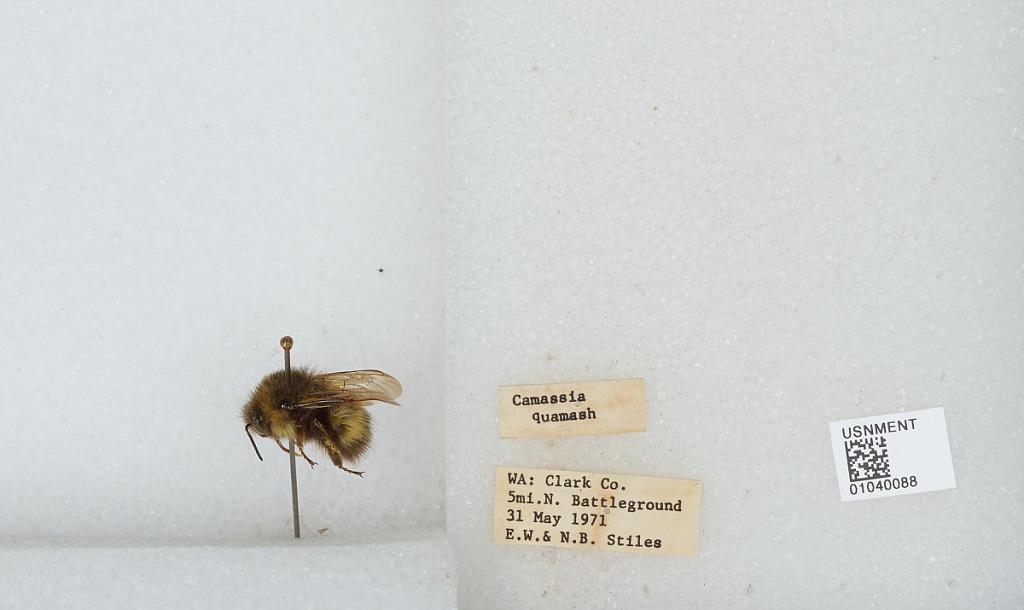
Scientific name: Bombus (Pyrobombus) sitkensis Nylander
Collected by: E. Stiles & N. Stiles
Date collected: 1971-5-31
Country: United States
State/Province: Washington
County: Clark
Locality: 5 miles north of Battle Ground
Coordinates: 45.8653, -122.52